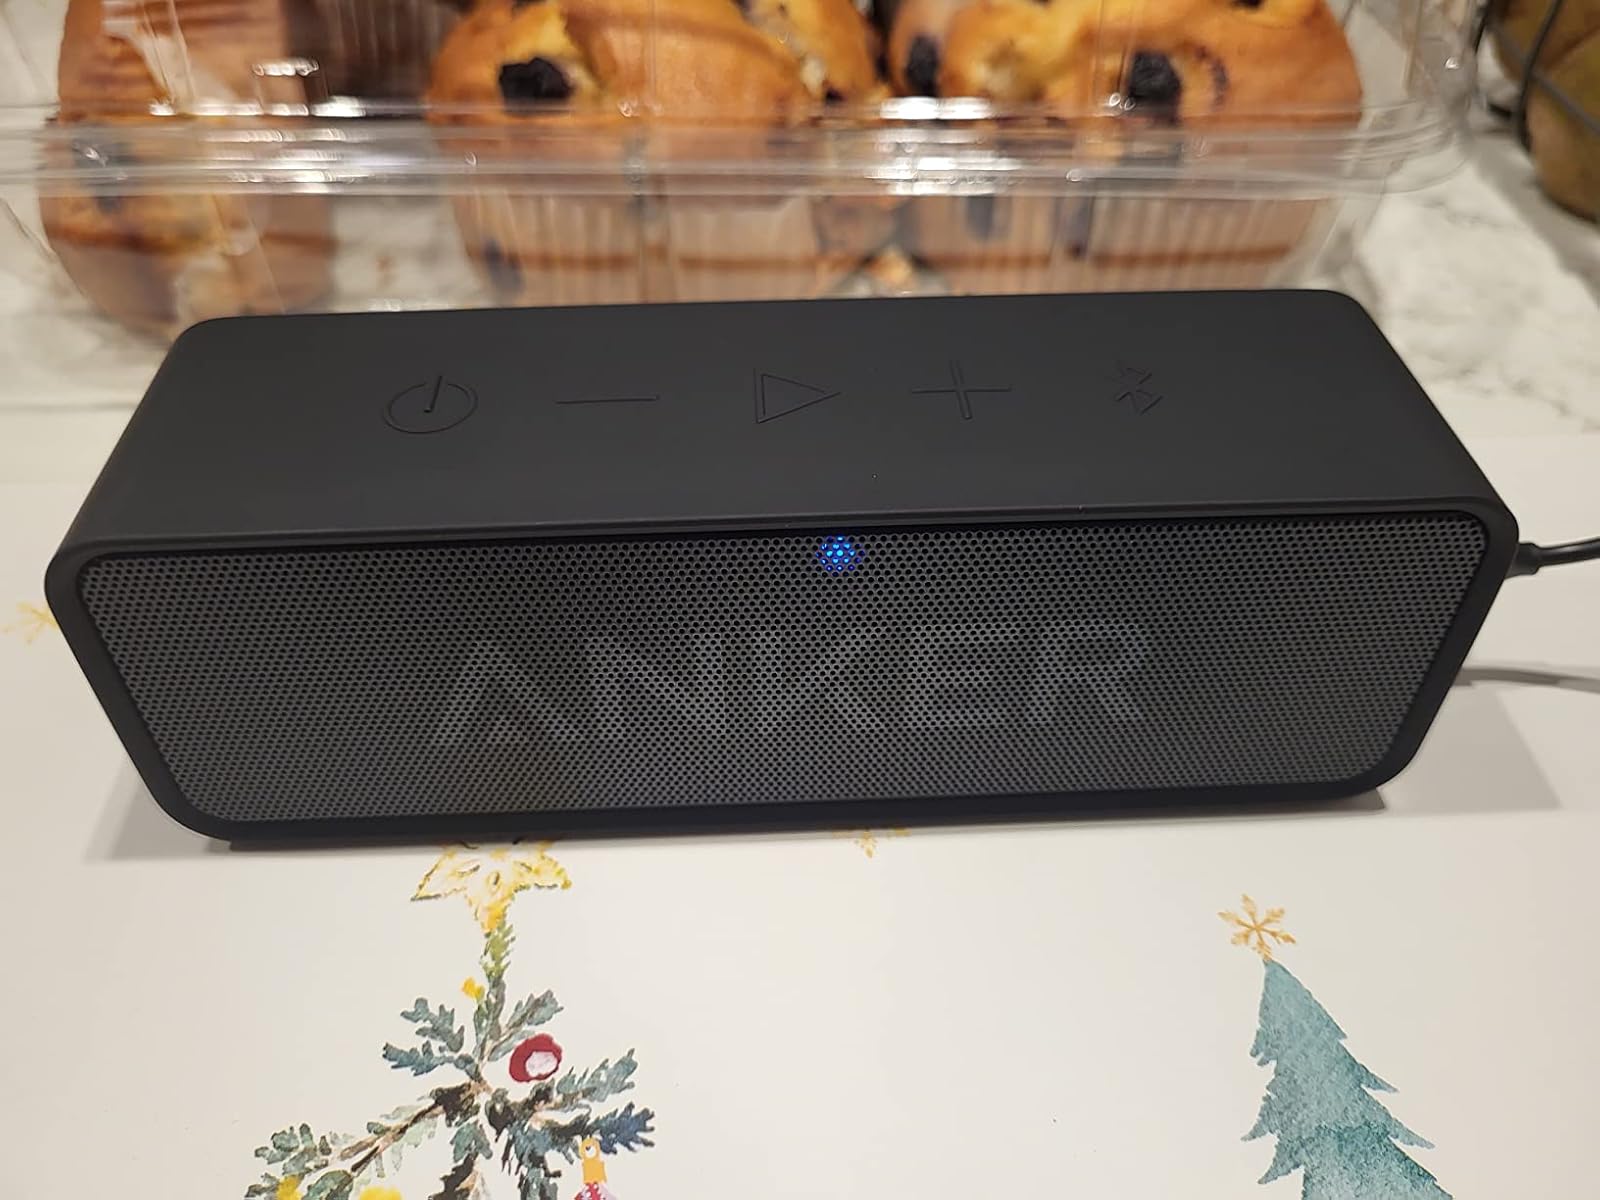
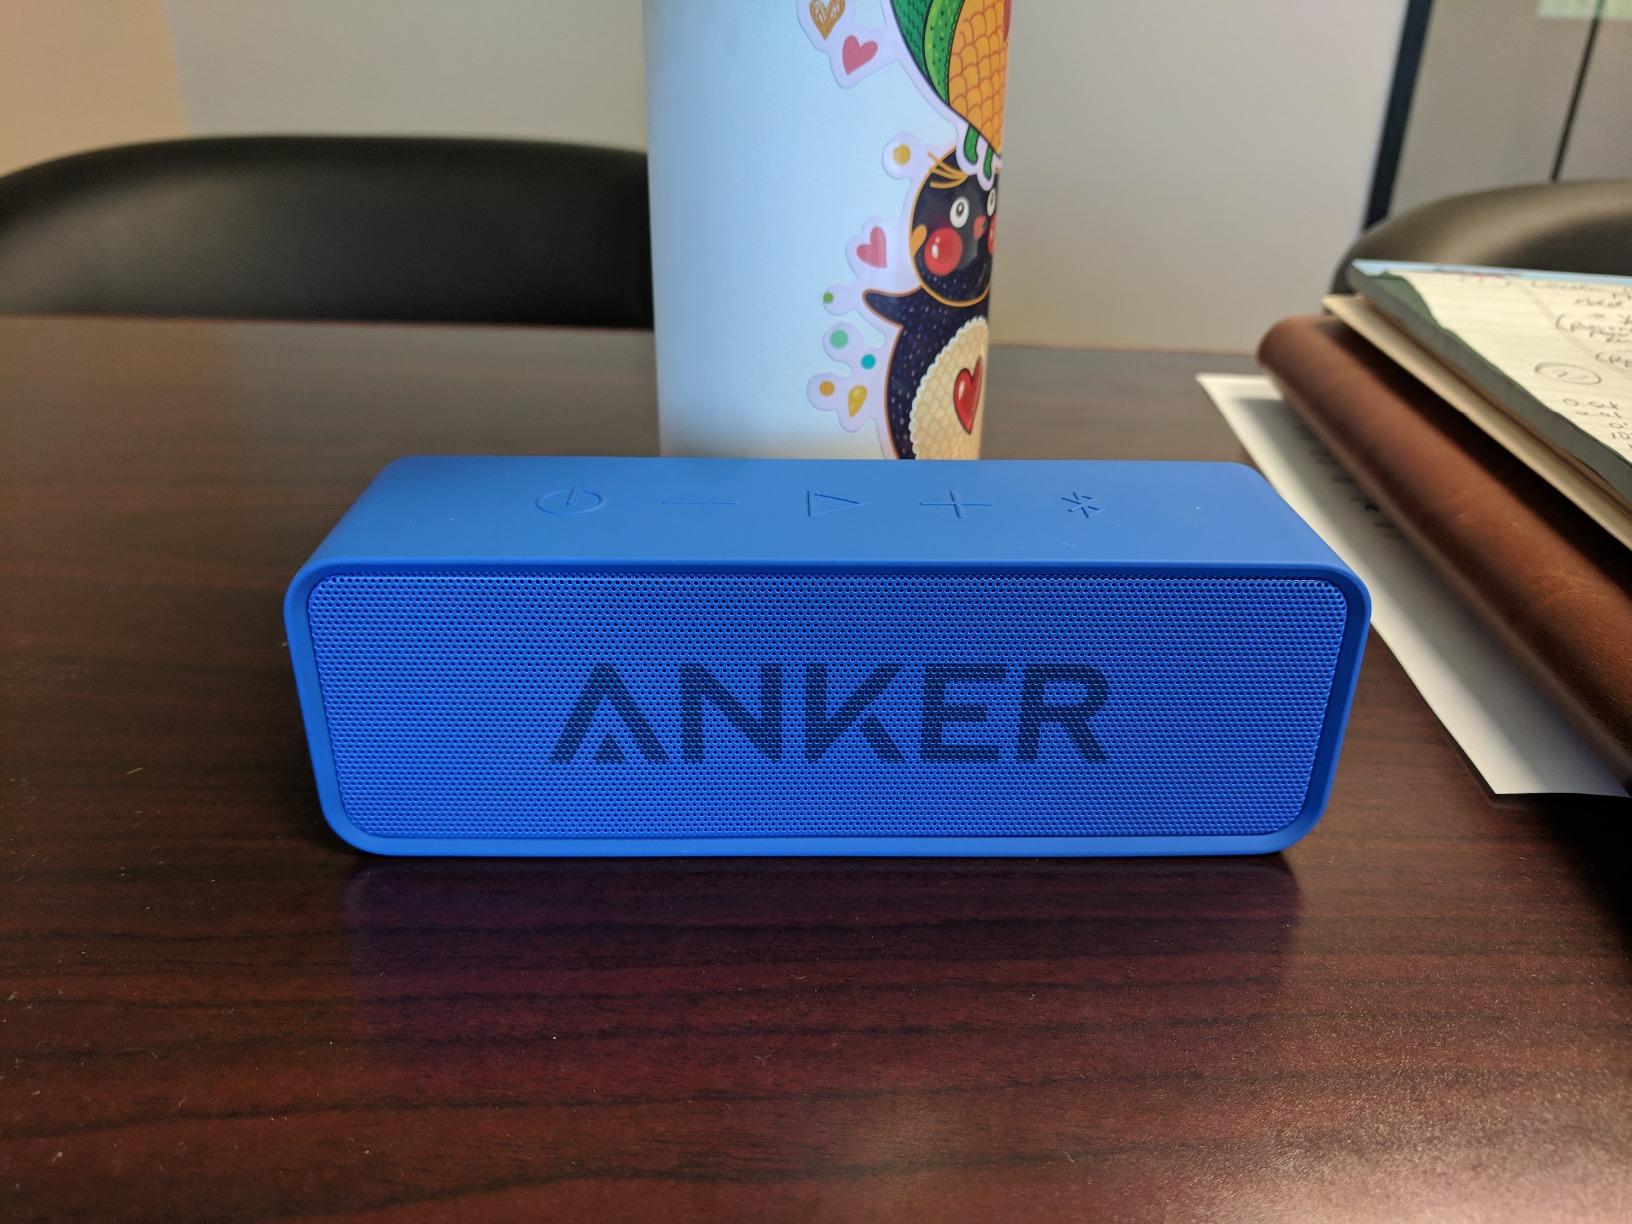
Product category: speaker
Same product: no